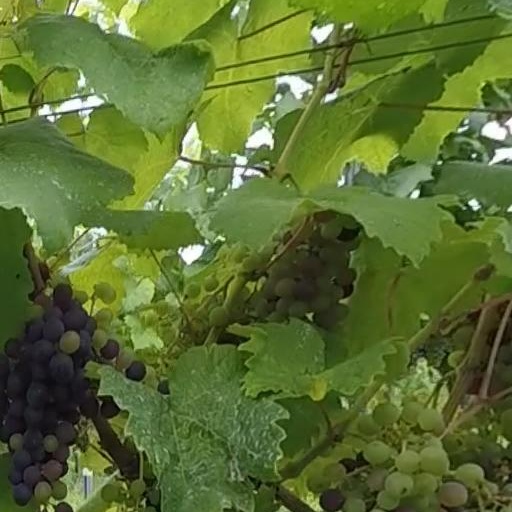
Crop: grape